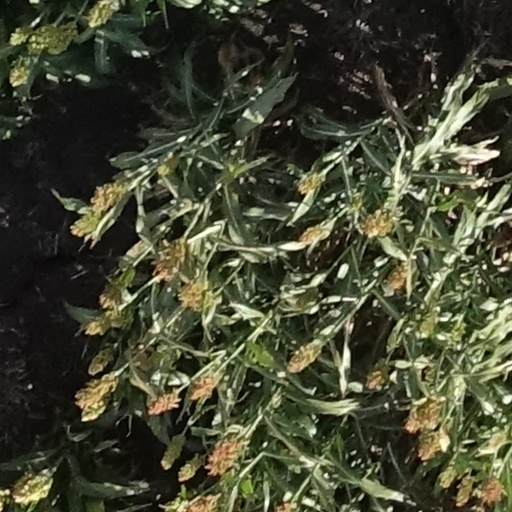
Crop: sorghum